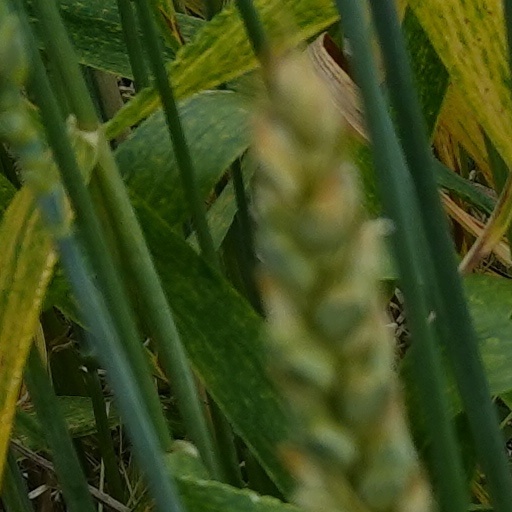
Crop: wheat